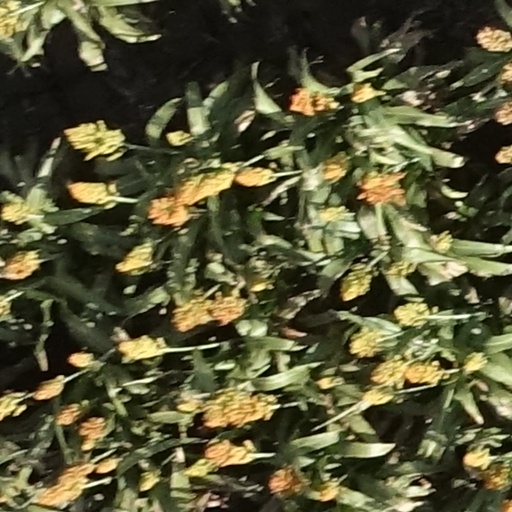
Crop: sorghum